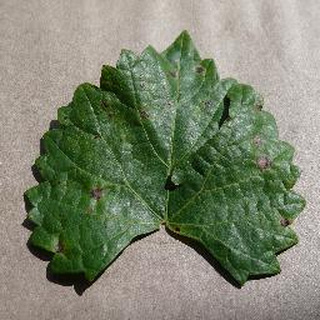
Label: grape_black_rot